Lindsay Tisch

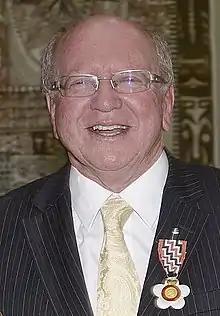
Tisch in 2018

William Lindsay Tisch (born 9 October 1947), known as Lindsay Tisch, is a former New Zealand National Party politician.